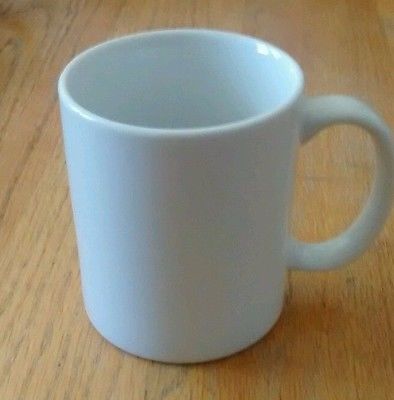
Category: mug